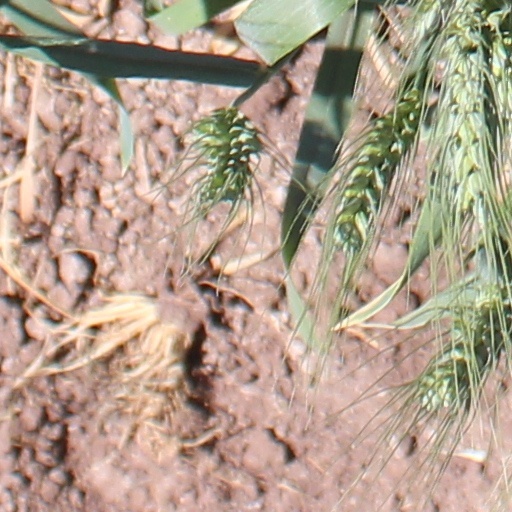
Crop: wheat